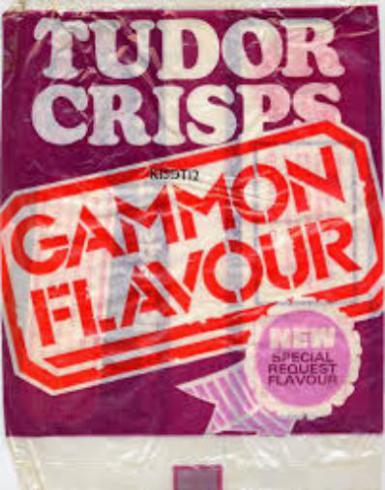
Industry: Food